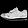
Label: Sneaker